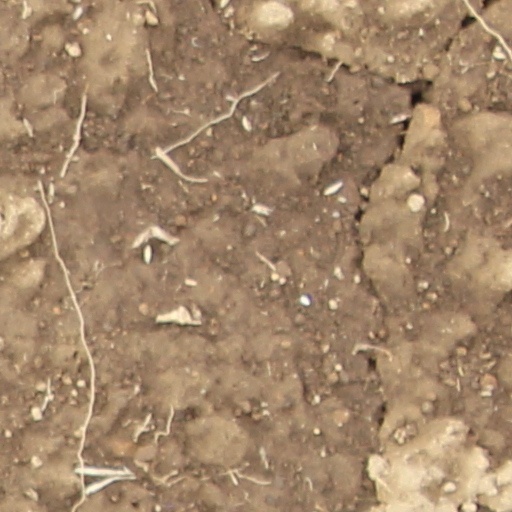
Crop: wheat